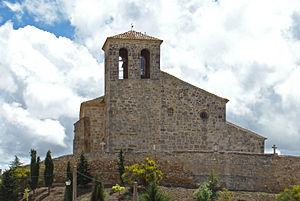
Castrillo de Duero est une commune de la province de Valladolid dans la communauté autonome de Castille-et-León en Espagne.